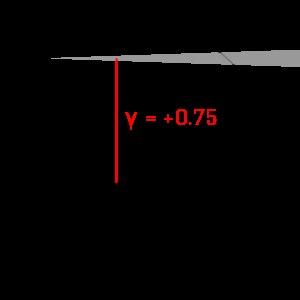
Le gamma d'une éclipse solaire est une valeur numérique décrivant la position de l'ombre de la Lune par rapport au centre de la Terre lors d'un tel événement.